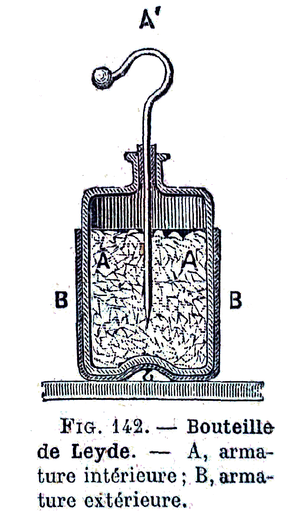
Coupe d'une bouteille de Leyde
La bouteille de Leyde est l'ancêtre du condensateur. Elle fut réalisée la première fois en 1745 par Ewald von Kleist et, indépendamment de Kleist, dans la ville de Leyde aux Pays-Bas par Pieter van Musschenbroek.